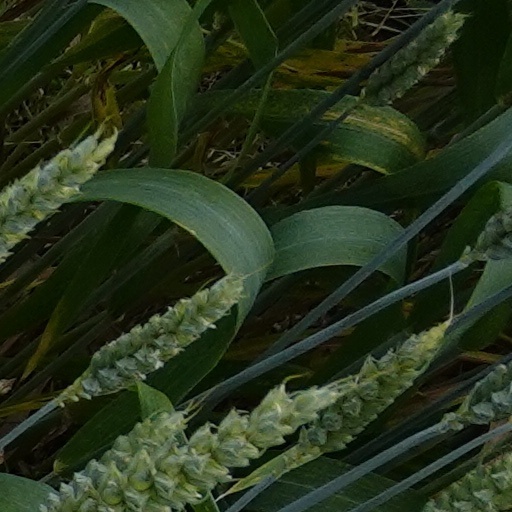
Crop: wheat